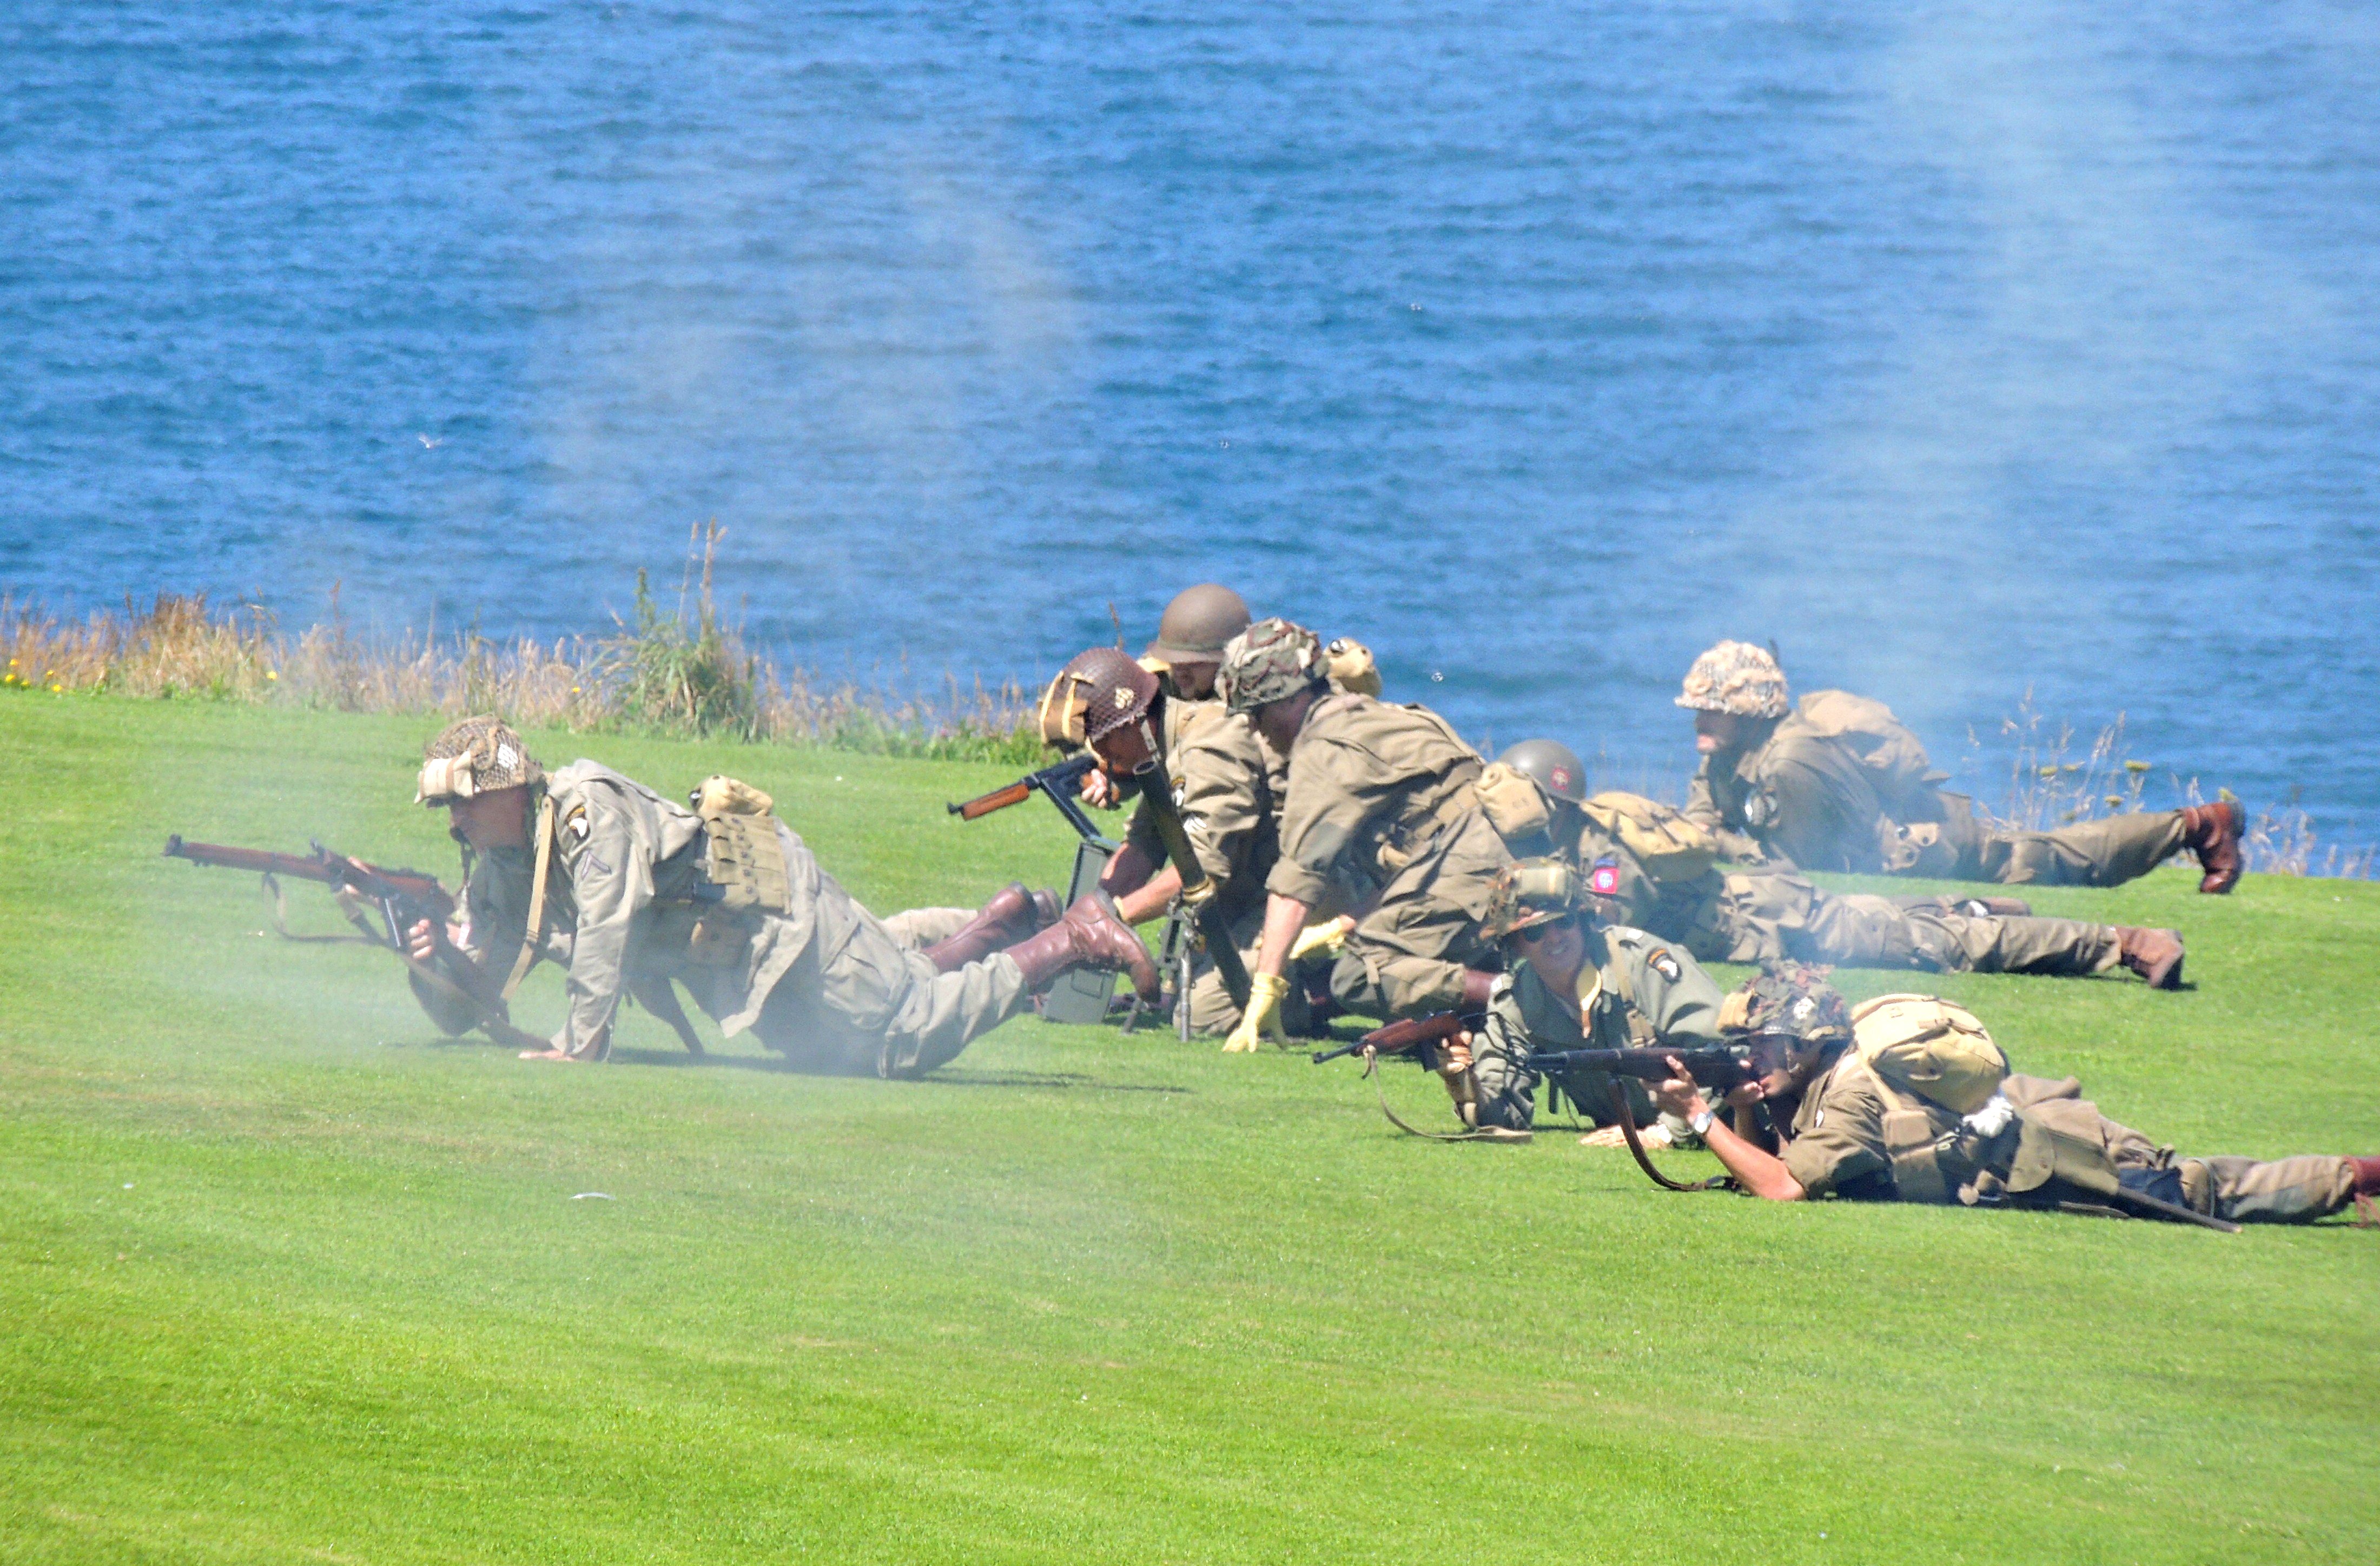
dog, sports, animal sports